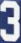
Number: 3